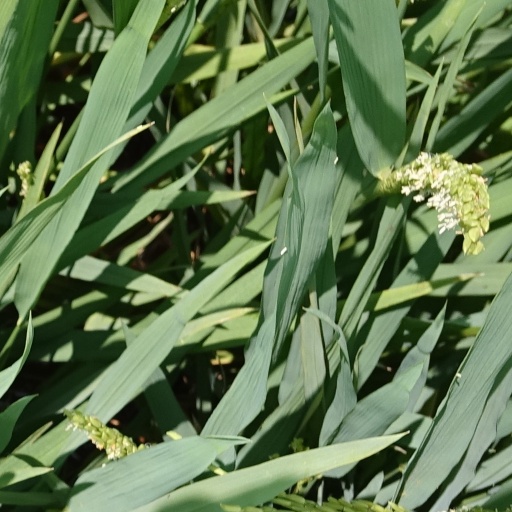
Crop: rice